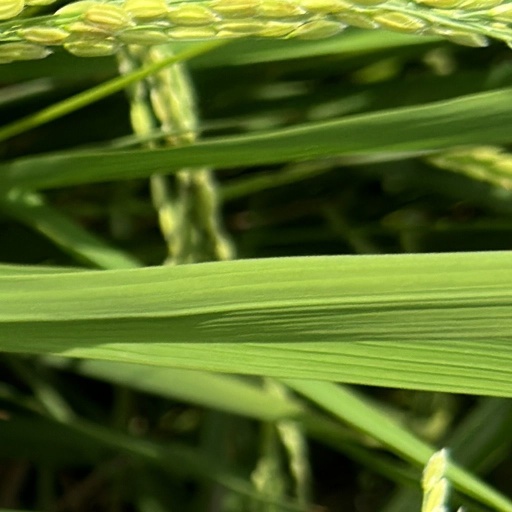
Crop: rice